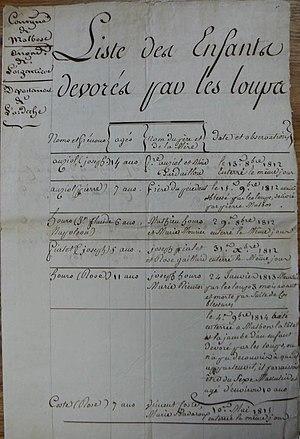
Liste d'enfants dévorés par les loups sur le territoire de la commune de Malbosc en Ardèche au début du XIXème siècle
Malbosc est une commune française située dans le département de l'Ardèche, en région Auvergne-Rhône-Alpes.
Jules Bastide de Malbos, né le 15 mai 1782 à Berrias en Ardèche, fut botaniste, géologue, préhistorien, poète et homme politique. Il est décédé le 5 février 1867 à Berrias.